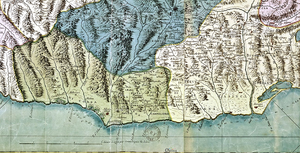
Extrait de la carte militaire concernant la Plaine orientale de Corse, en 1768 - Sont marquées toutes les paroisses et tous les principaux hameaux de chaque pieve / rectifiée en l'année 1740, suivant les ordres de Monsieur le marquis de Maillebois
La Plaine orientale est une plaine côtière située au milieu de la façade littorale de l'est de la Corse, dans le département de Haute-Corse.